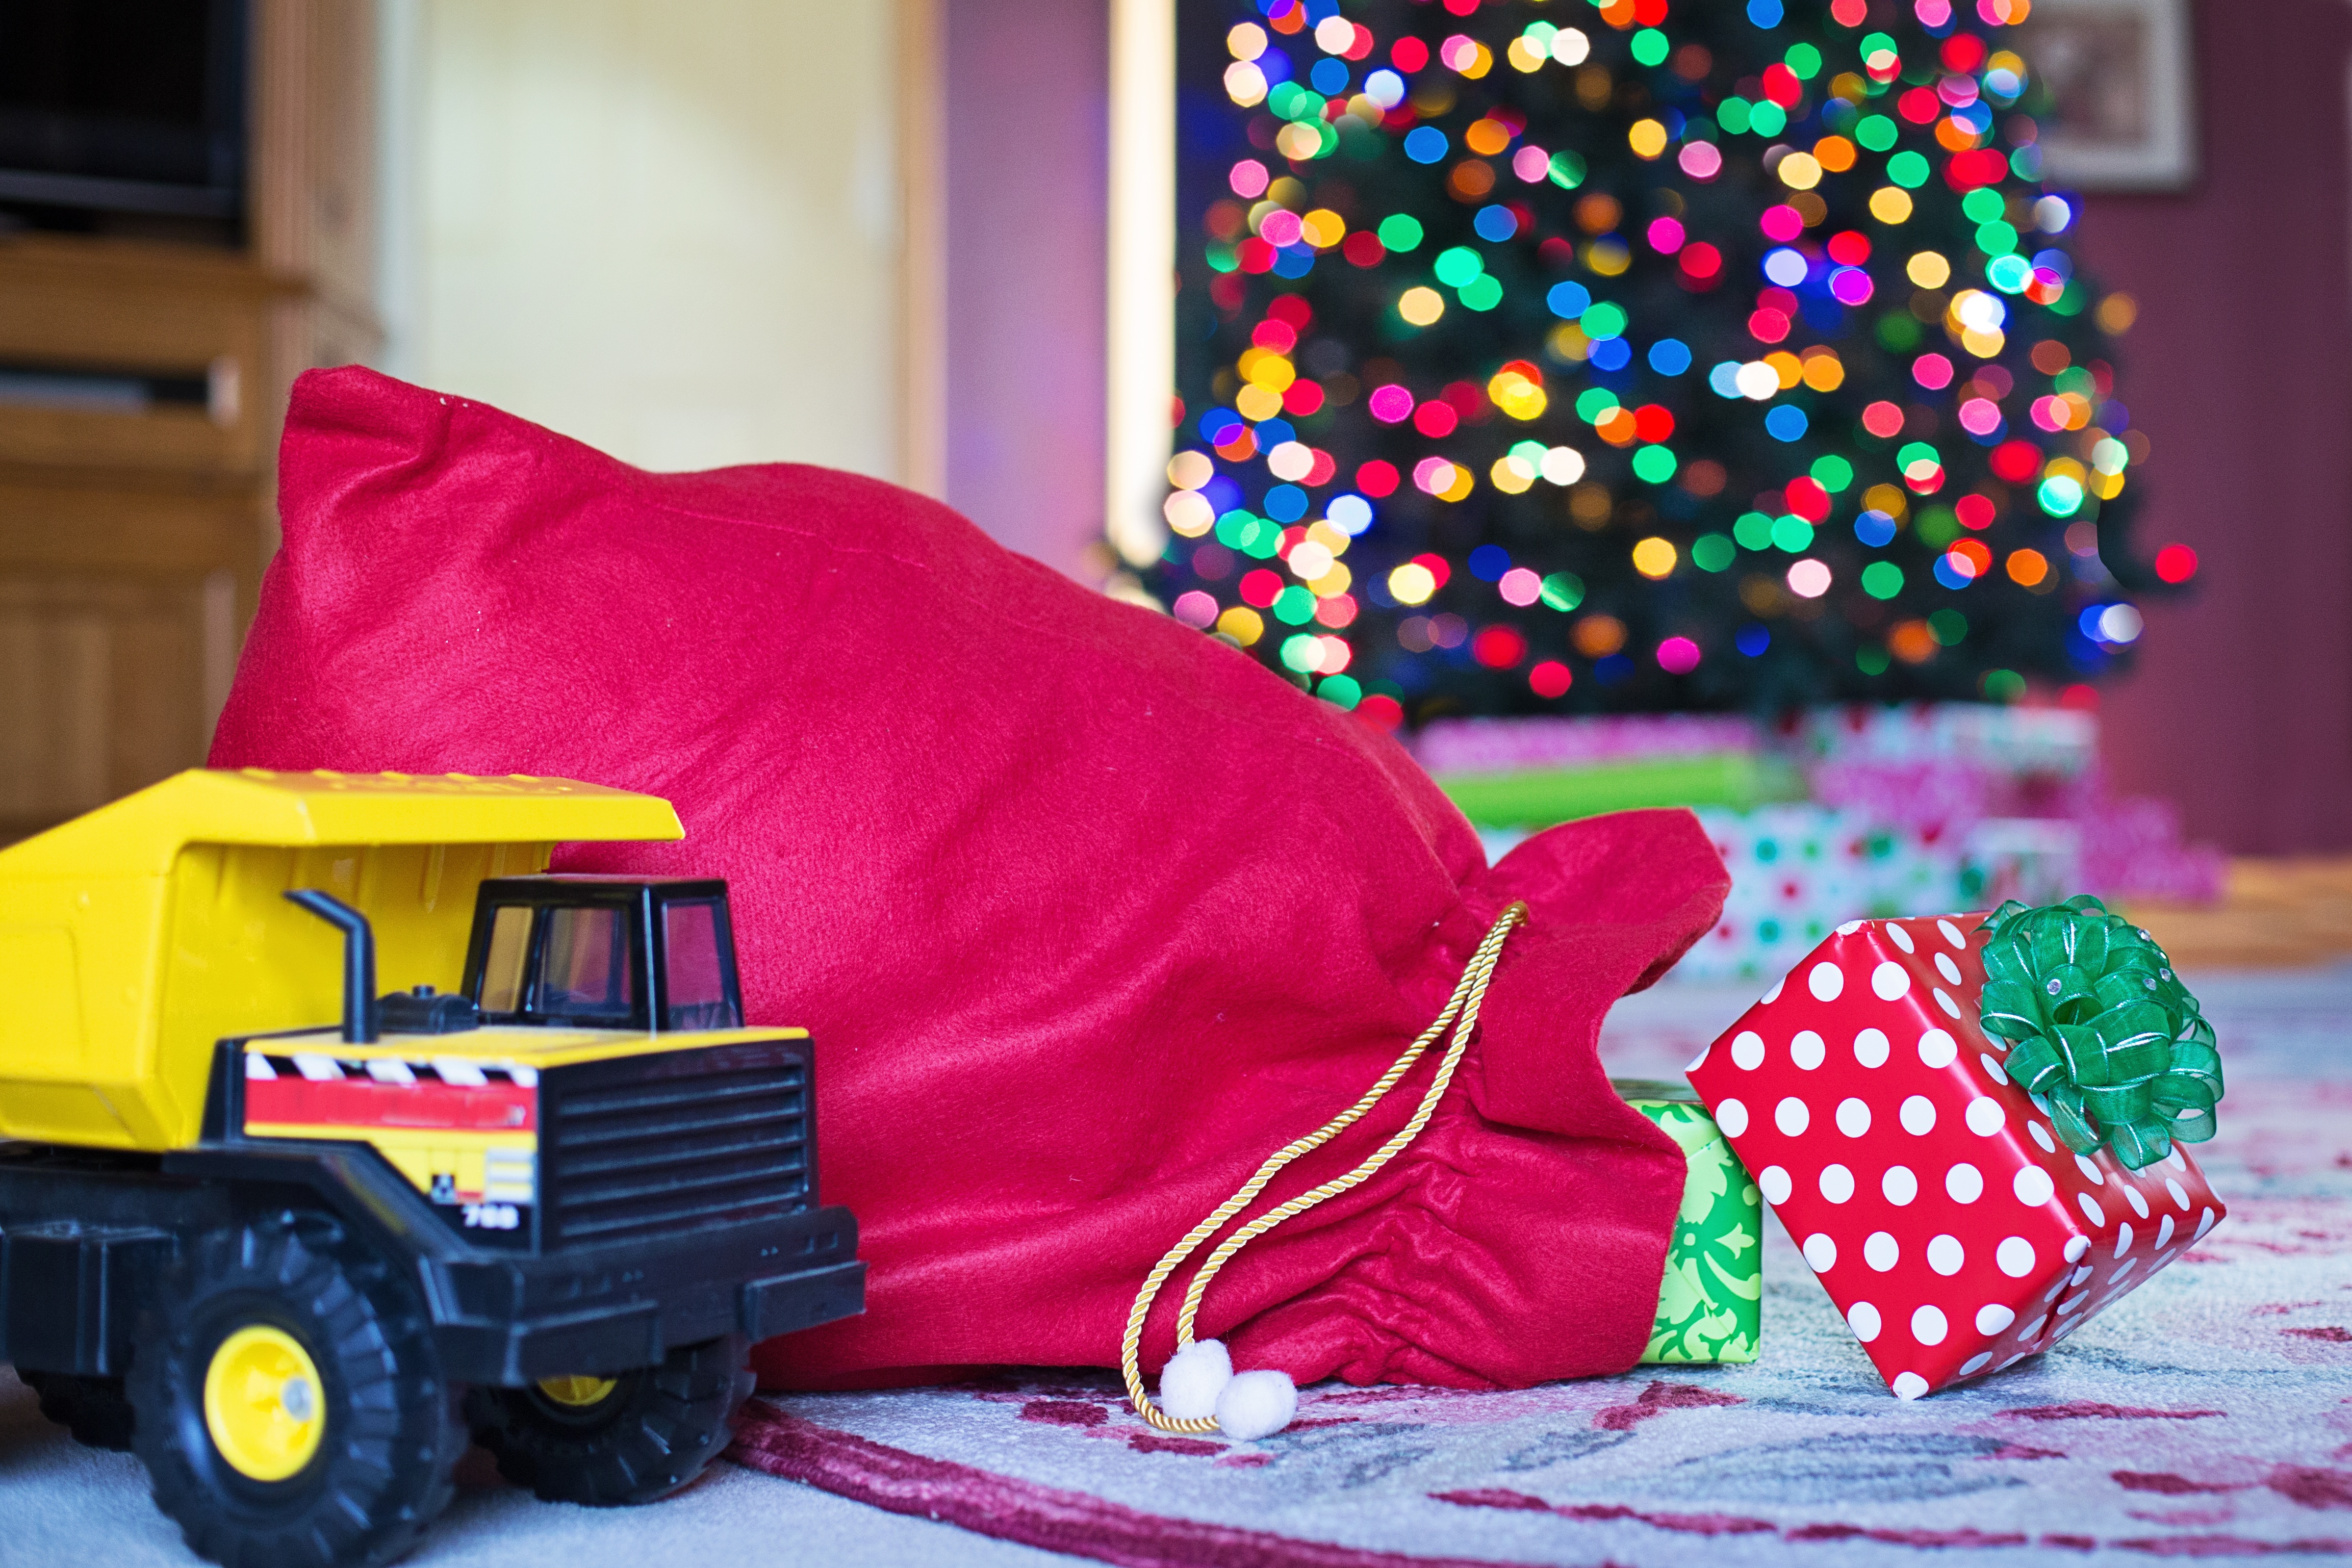
play, color, holiday, christmas, gifts, xmas, santa's sack, xmas gifts